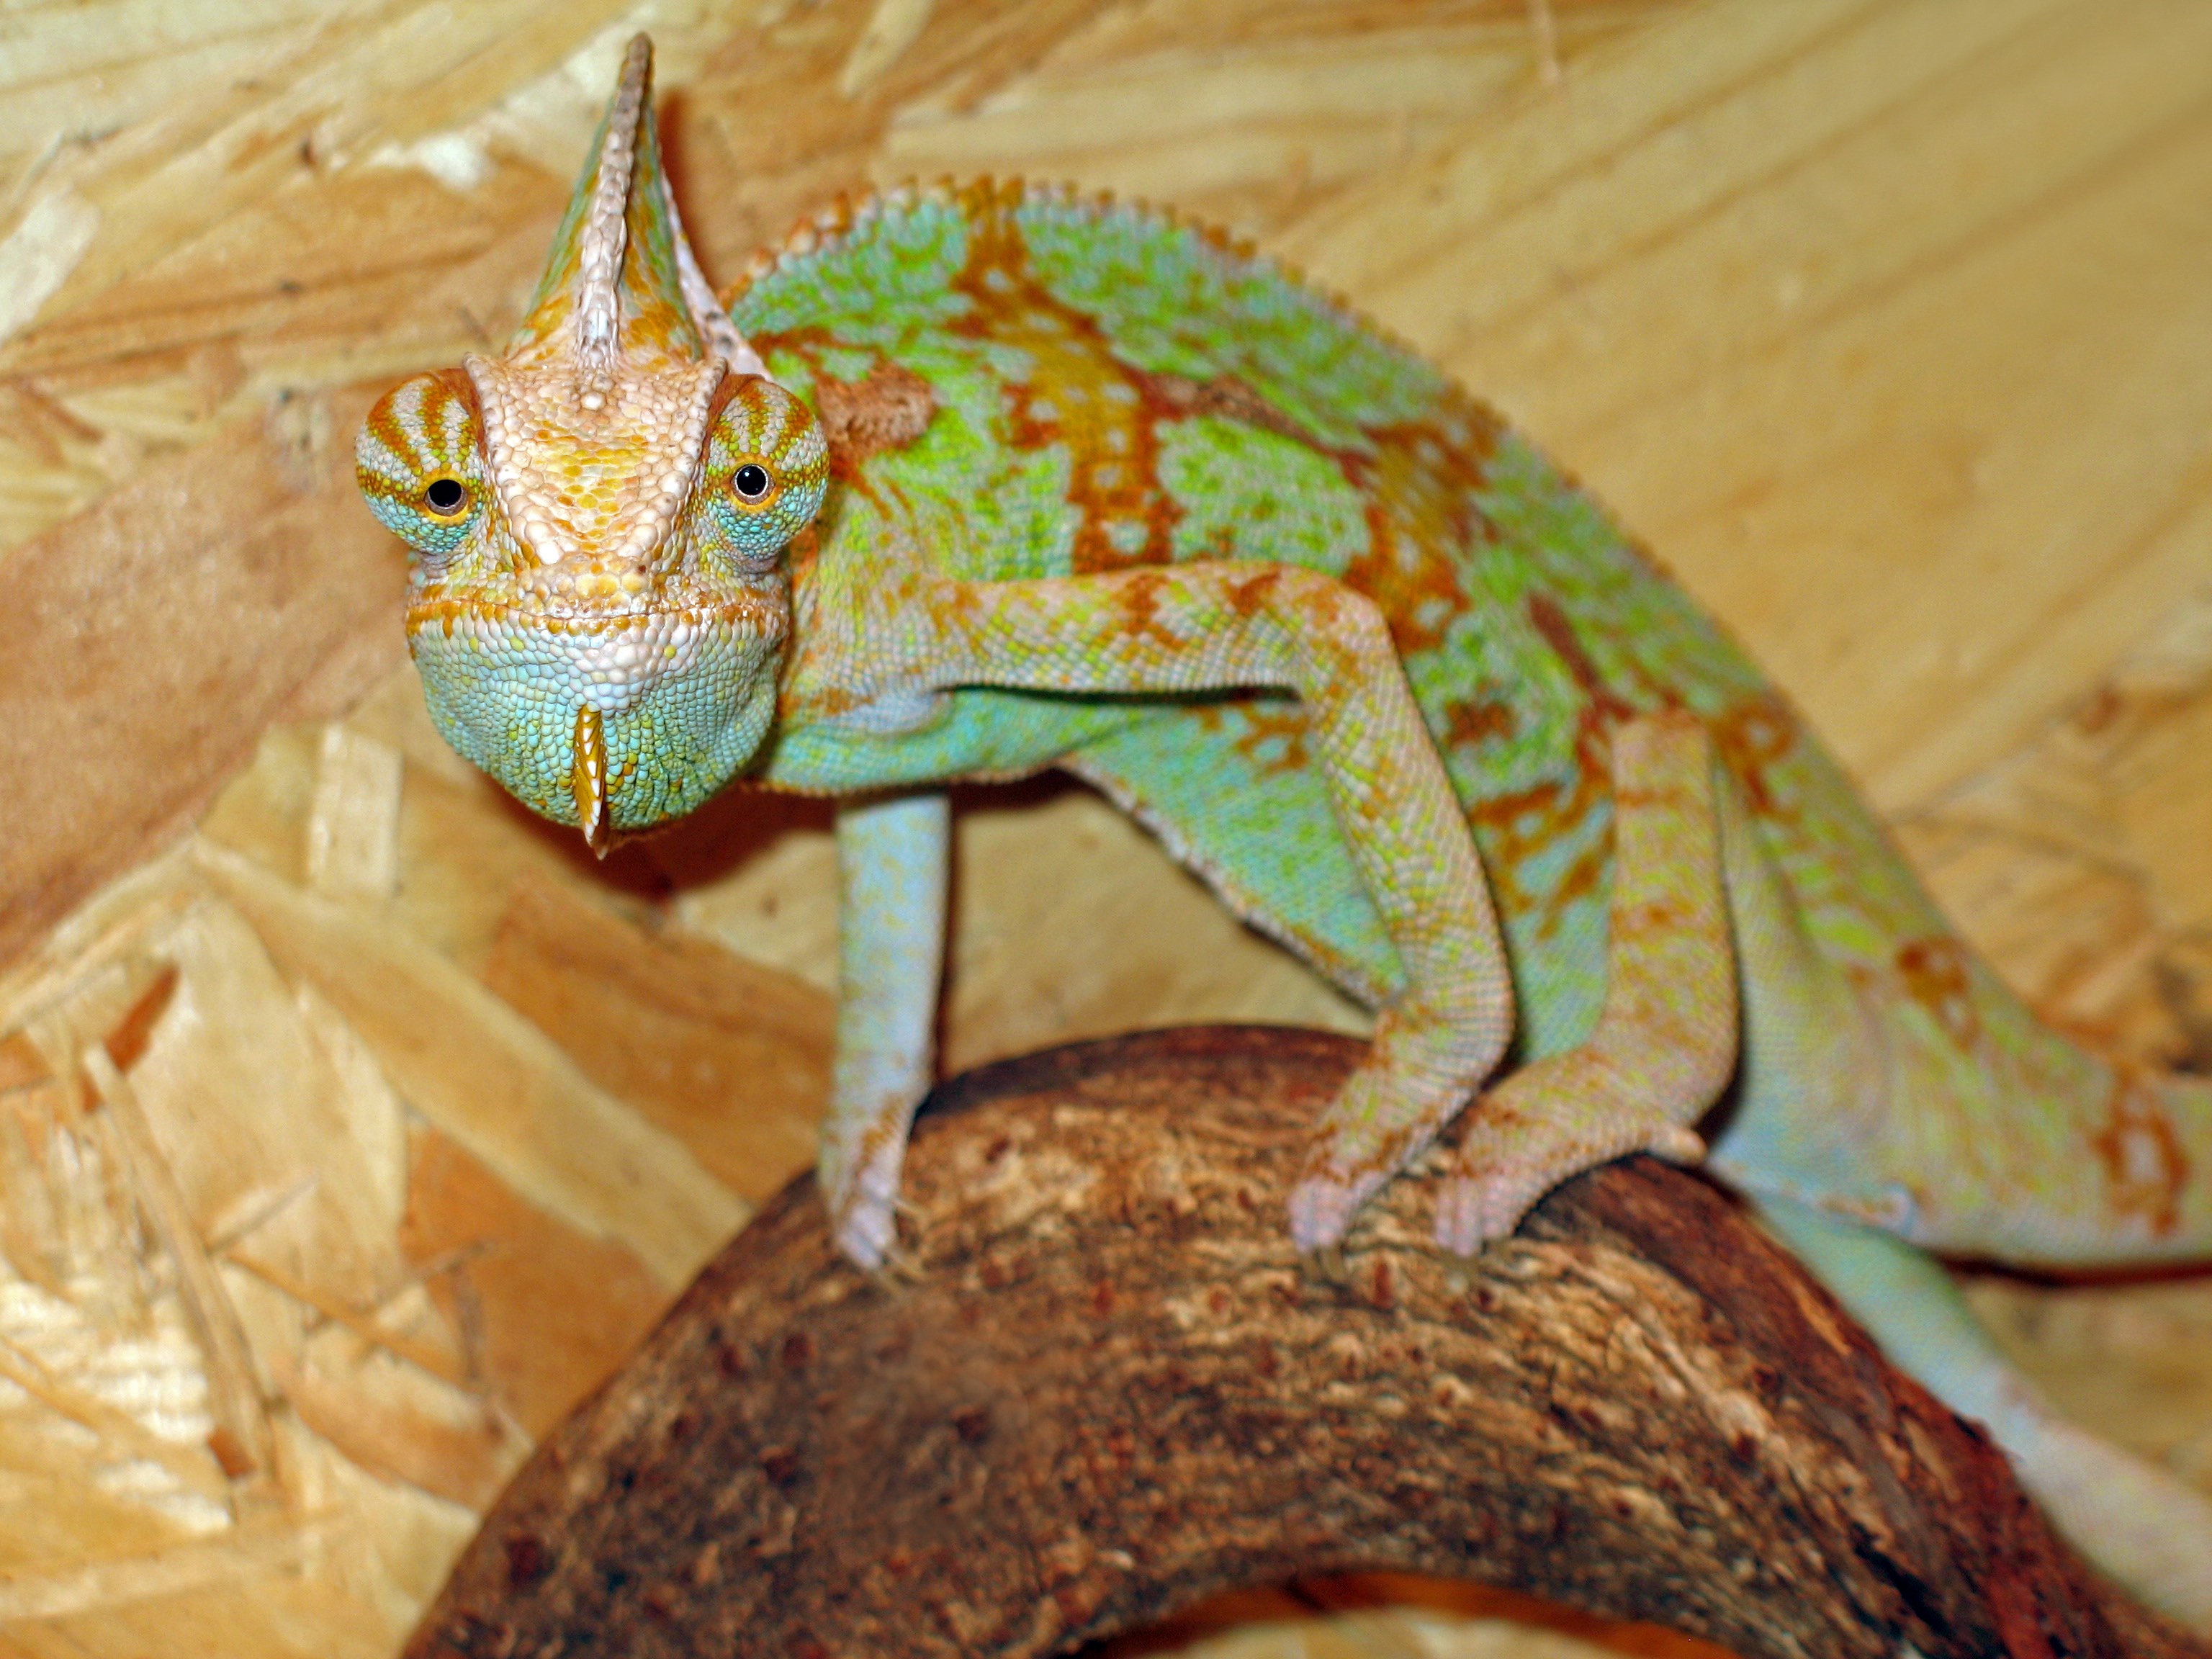
reptile, colorful, iguana, fauna, lizard, chameleon, vertebrate, animal world, iguania, agamidae, agama, insect eater, scaled reptile